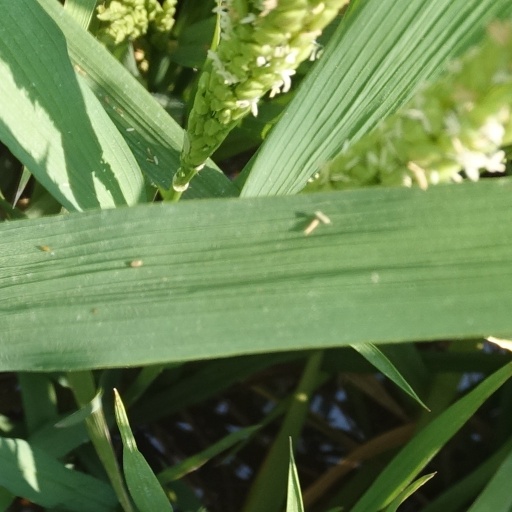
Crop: rice